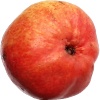
Label: Pear Red 1